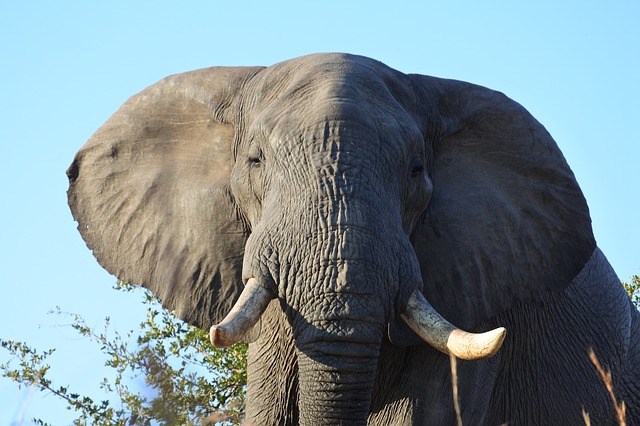
Label: elefante